Frederick II, Holy Roman Emperor

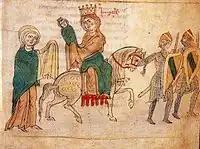
Constance handing her son over to the care of the duchess of Spoleto, the wife of Conrad of Urslingen, from the "Liber ad honorem Augusti" by Peter of Eboli.

In 1196 at Frankfurt am Main the infant Frederick was elected King of the Romans and thus heir to his father's imperial crown. His rights in Germany were to end up disputed by Henry's brother Philip of Swabia and Otto of Brunswick. At the death of his father Henry VI in 1197, Frederick was in Italy, travelling towards Germany, when the bad news reached his guardian, Conrad of Spoleto. Frederick was hastily brought back to his mother Constance in Palermo, Sicily, where he was crowned King of Sicily on 17 May 1198, at just three years of age. Originally his title had been "Romanorum et Sicilie rex" (King of the Romans and Sicily), but in 1198, after Constance (who kept using title of Empress) found out that Philip of Swabia had been recognized by the Staufer supporters in Germany, she had her son renounce the title King of the Romans. She probably agreed with Philip that Frederick's prospects in Germany were hopeless. The decision strengthened Frederick's position in Sicily as this satisfied both Philip of Swabia and the Pope, who did not like the idea of a ruler who had authority in both Sicily and the North Alpine realm.